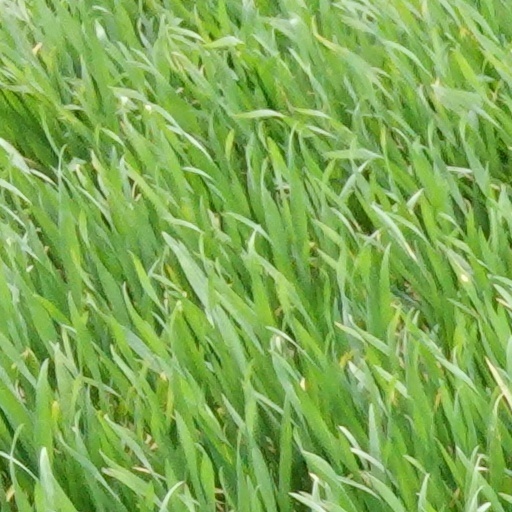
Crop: wheat